Pharaoh (Prus novel)

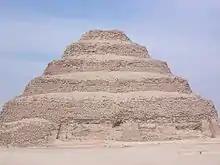
Zoser's Step Pyramid at Saqqara — metaphor, in stone, for Egypt's social stratification (discussed in "Pharaoh", chapter 18)

For certain of the novel's prominent features, Prus, the conscientious journalist and scholar, seems to have insisted on having two sources, one of them based on personal or at least contemporary experience. One such dually-determined feature relates to Egyptian beliefs about an afterlife. In 1893, the year before beginning his novel, Prus the skeptic had started taking an intense interest in Spiritualism, attending Warsaw séances which featured the Italian medium, Eusapia Palladino—the same medium whose Paris séances, a dozen years later, would be attended by Pierre and Marie Curie. Palladino had been brought to Warsaw from a St. Petersburg mediumistic tour by Prus' friend Ochorowicz.